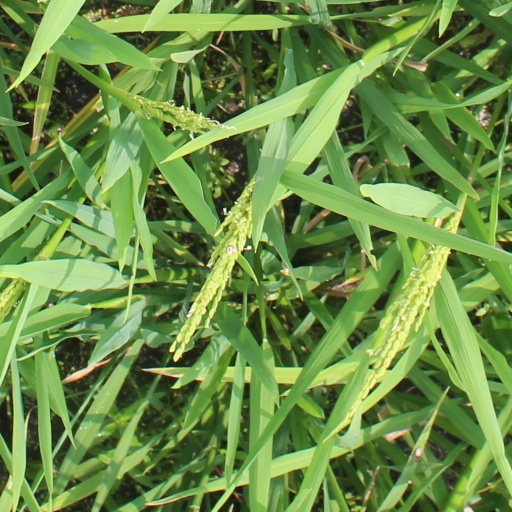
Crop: rice